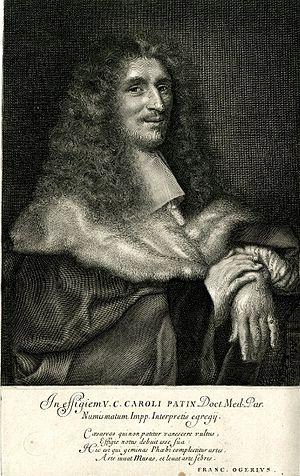
Charles Patin, né le 23 février 1633 à Paris et mort le 10 octobre 1693 à Padoue, est un médecin et numismate français.